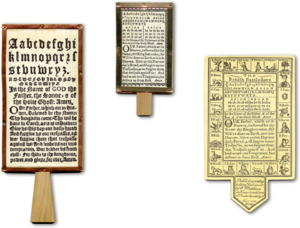
Un abécédaire est un support visuel présentant l'ensemble des symboles d'un alphabet, presque toujours listés dans l'ordre alphabétique, puis suivie d'un ou de plusieurs mots dont la première lettre commence par l'initial désignée.